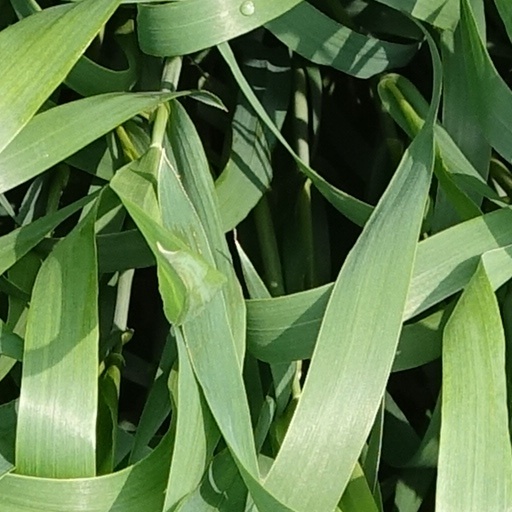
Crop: wheat